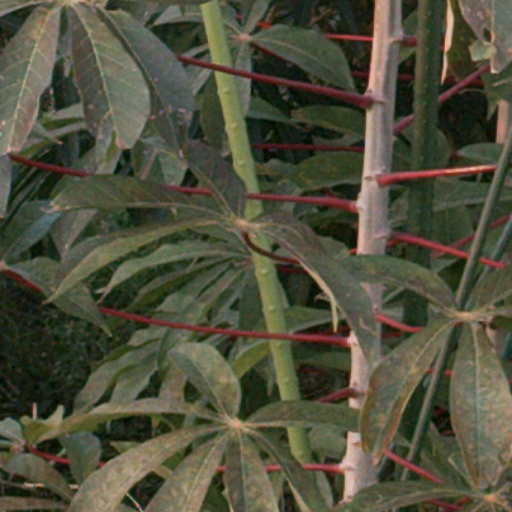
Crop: cassava